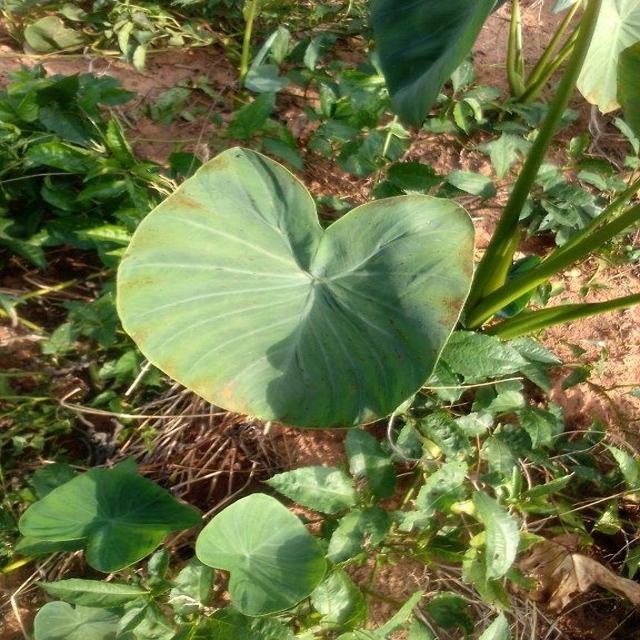
Label: Early_Blight